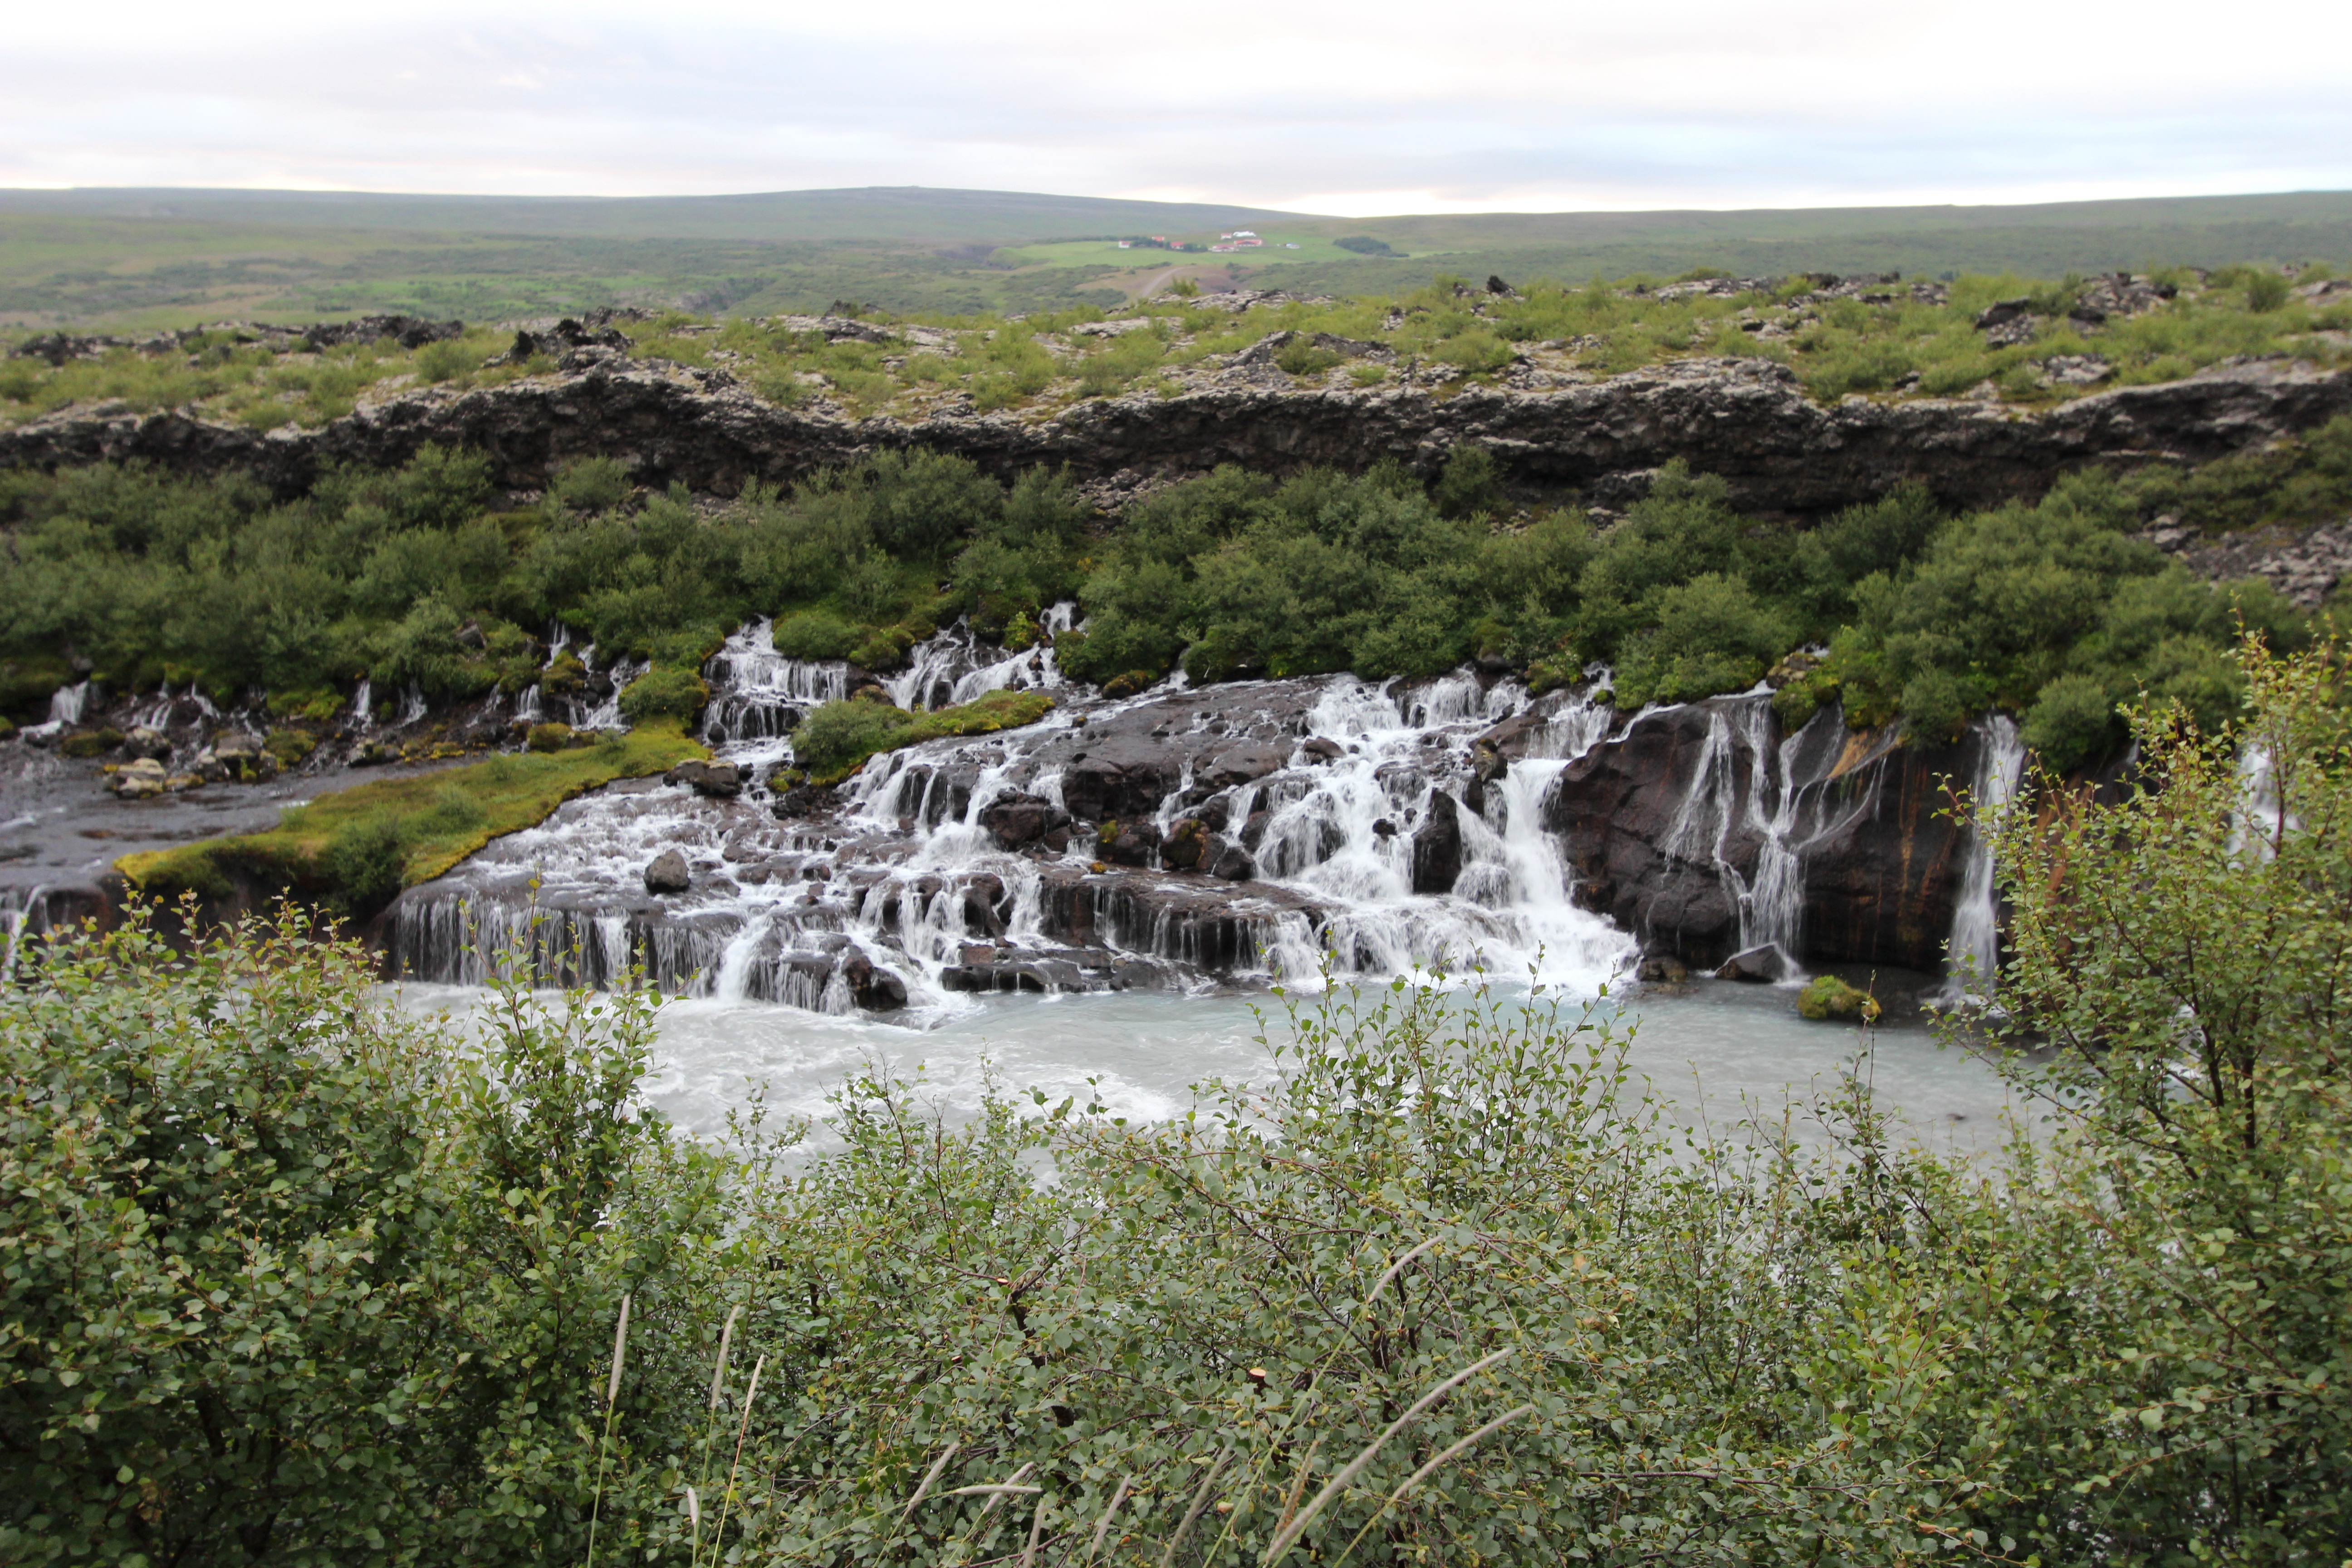
coast, water, waterfall, wilderness, river, iceland, national park, body of water, water feature, ecosystem, reykjavik, hraunfossar